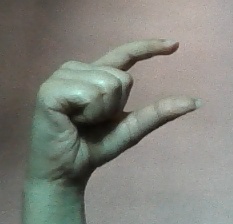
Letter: dal